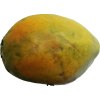
Label: papaya